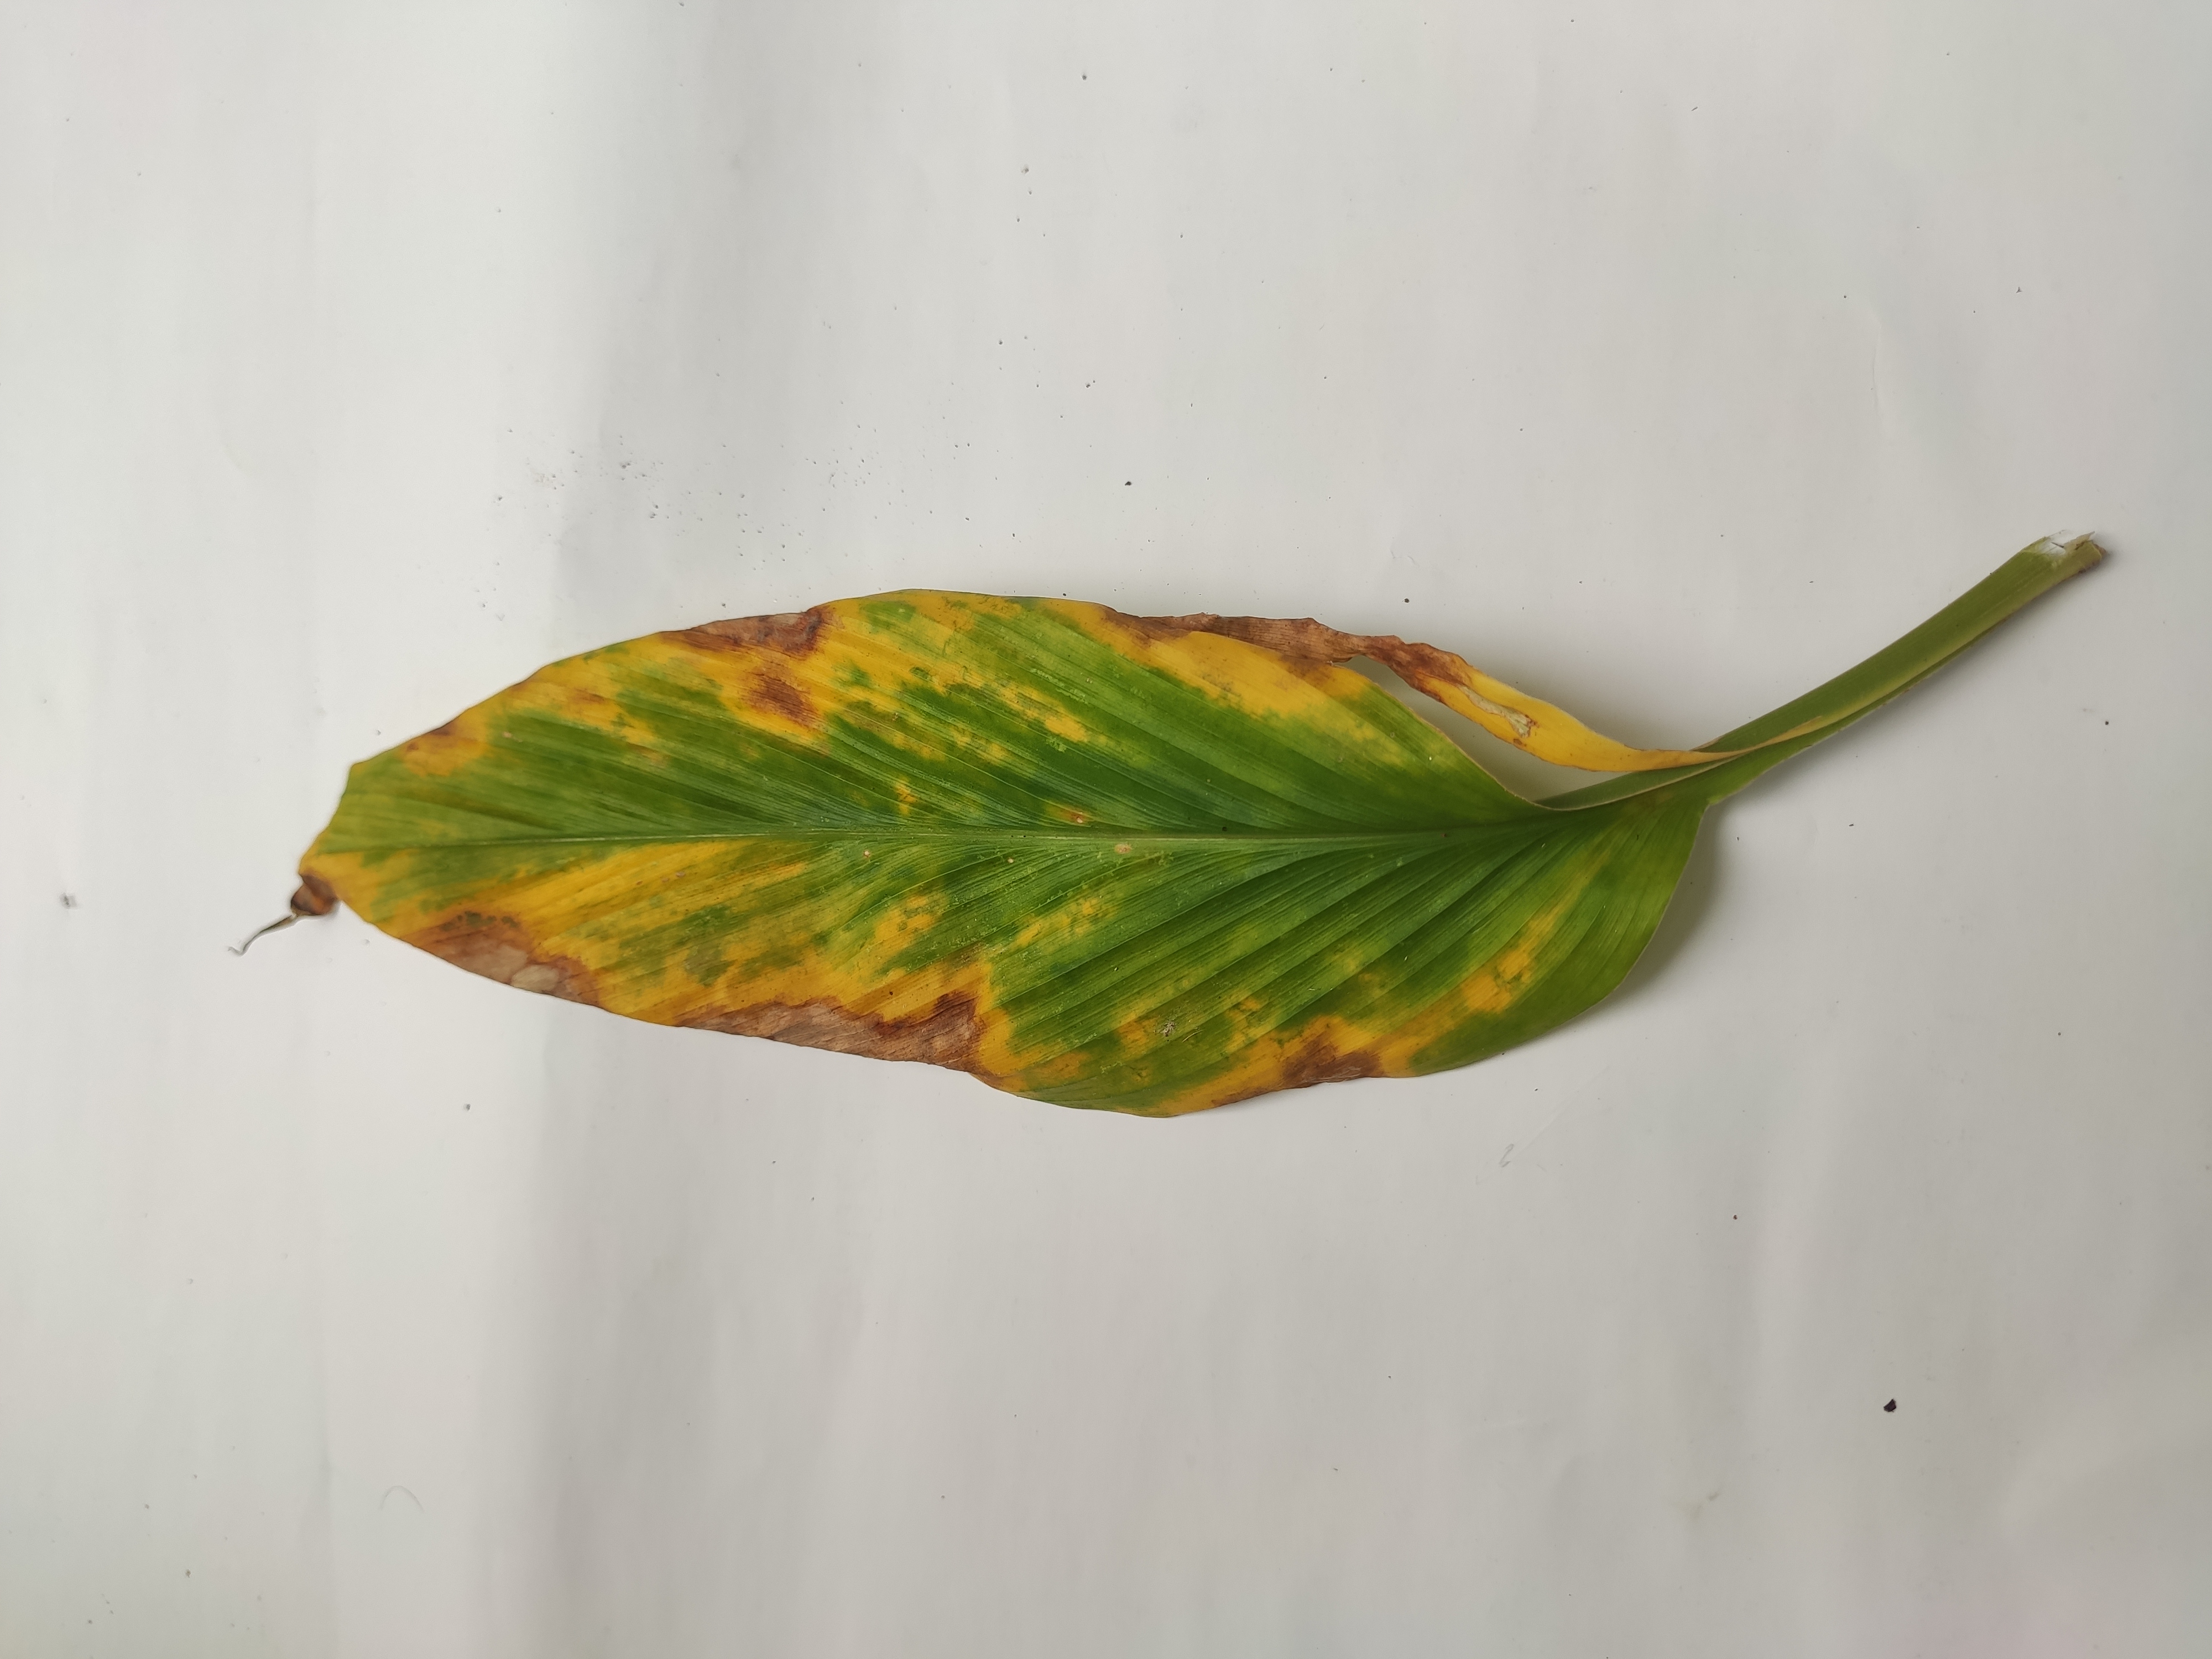
Label: Leaf_Spot